Doune Castle

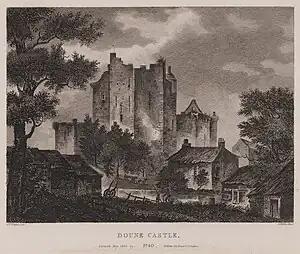
Doune Castle in an 1803 engraving in the publication "Scotia Depicta" preceding Scott's depiction of the castle in his novel "Waverley"

Doune Castle has featured in several literary works, including the 17th-century ballad, "The Bonny Earl of Murray", which relates the murder of James Stewart, 2nd Earl of Moray, by George Gordon, 6th Earl of Huntly, in 1592. In Sir Walter Scott's first novel, "Waverley" (1814), the protagonist Edward Waverley is brought to Doune Castle by the Jacobites. Scott's romantic novel describes the "gloomy yet picturesque structure", with its "half-ruined turrets".